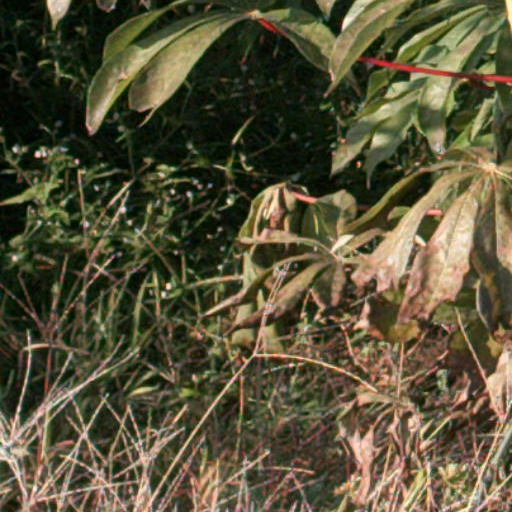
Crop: cassava